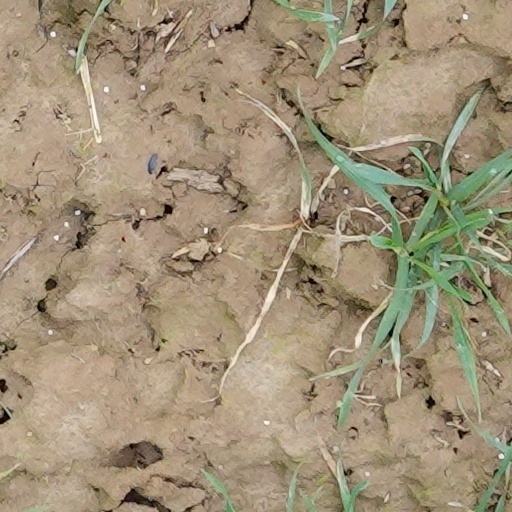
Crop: wheat